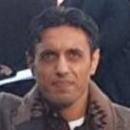
Age: 35